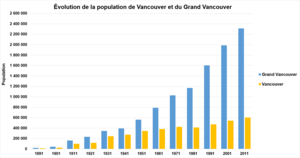
Évolution de la population de Vancouver depuis 1891. Chiffre issu de File:VanPop.jpg basé sur les données de recensement.
Vancouver est une cité canadienne du pourtour du Pacifique située dans les basses-terres continentales de la province de Colombie-Britannique. Avec 631 486 habitants selon le recensement du Canada de 2016, elle est la huitième plus grande municipalité canadienne. Son agglomération de 2 463 431 est la troisième aire urbaine du pays, et la plus peuplée de l'Ouest canadien. Vancouver est une des villes les plus cosmopolites du Canada, 52 % des résidents ont une autre langue maternelle que l'anglais. Vancouver est considérée comme une ville mondiale de classe beta. La superficie de Vancouver est de 114,97 km², donnant une densité de population de 5 493 au kilomètre carré, faisant d'elle la municipalité canadienne la plus densément peuplée et la quatrième en Amérique du Nord, après New York, San Francisco et Mexico. Elle est la vingt-troisième ville la plus peuplée d'Amérique du Nord.